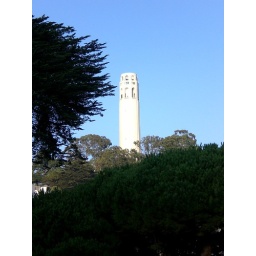
Coit tower in the trees